List of awards and nominations received by Maren Morris

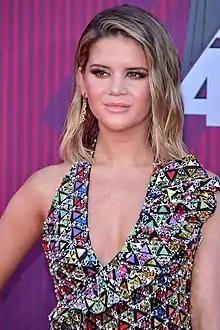
Morris in 2019

American singer–songwriter Maren Morris has won over 30 awards and has been nominated for over 90 awards. She has received five awards from the Academy of Country Music. Her first accolade from the association was for New Female Artist of the Year in 2017. She later won Female Artist of the Year two times in 2020 and 2021. Her single "The Bones" would also win Song of the Year from the association in 2021. Morris has also won five awards from the Country Music Association, beginning with New Artist of the Year in 2016. She later won Female Vocalist of the Year in 2020, while "The Bones" won Single and Song of the Year. Morris's single "My Church" won one accolade from the Grammy Awards and she has since been nominated several more times from the program. Morris also has won and been nominated for awards by "Billboard", Country Music Television and the American Music Awards.